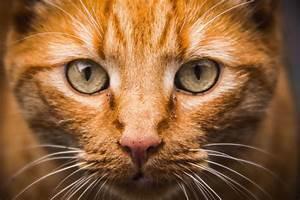
cat